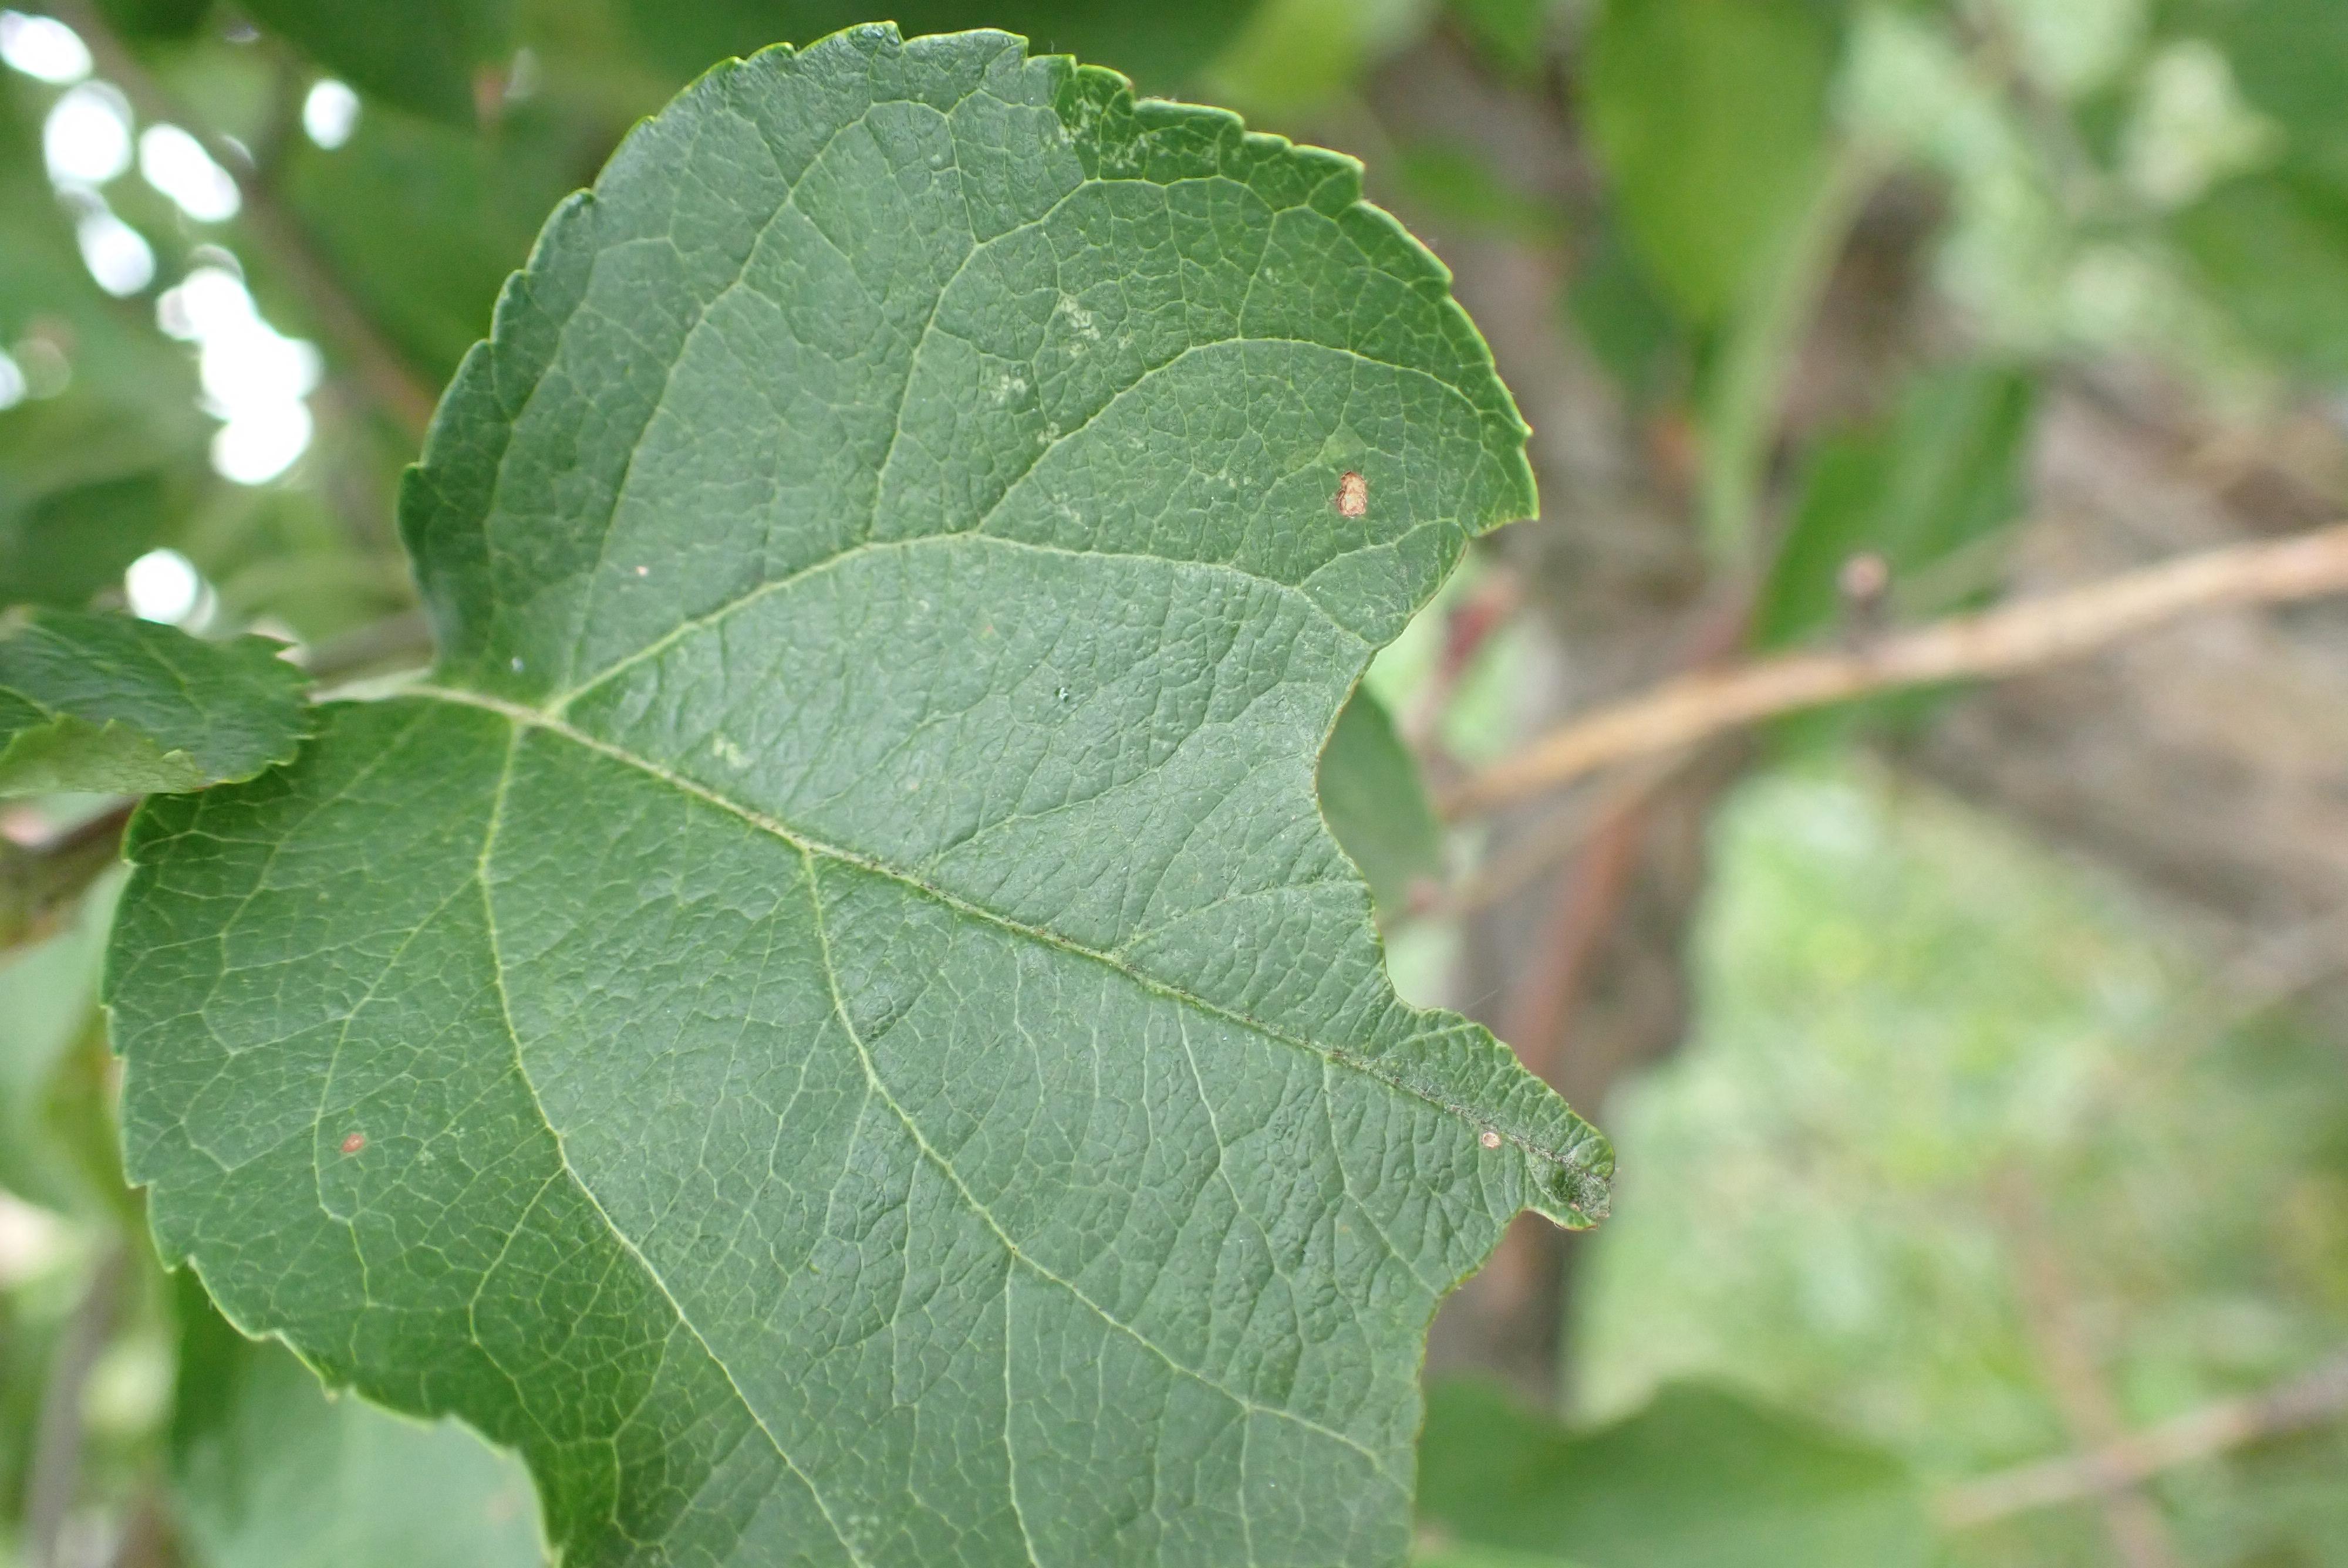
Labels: frog_eye_leaf_spot